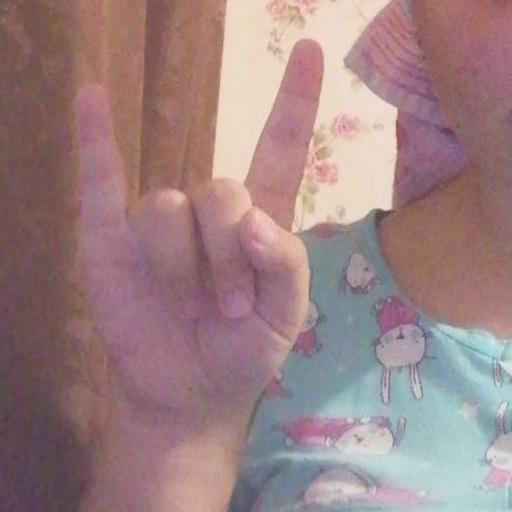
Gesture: rock